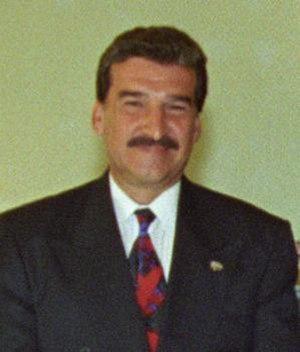
Ramiro de León Carpio, né le 12 janvier 1942 à Guatemala et mort le 16 avril 2002 à Miami, est une personnalité politique guatémaltèque. Il est président de la République du 6 juin 1993 au 14 janvier 1996.